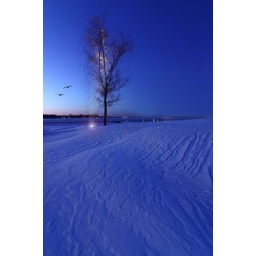
A potlight is in the ground below the tree